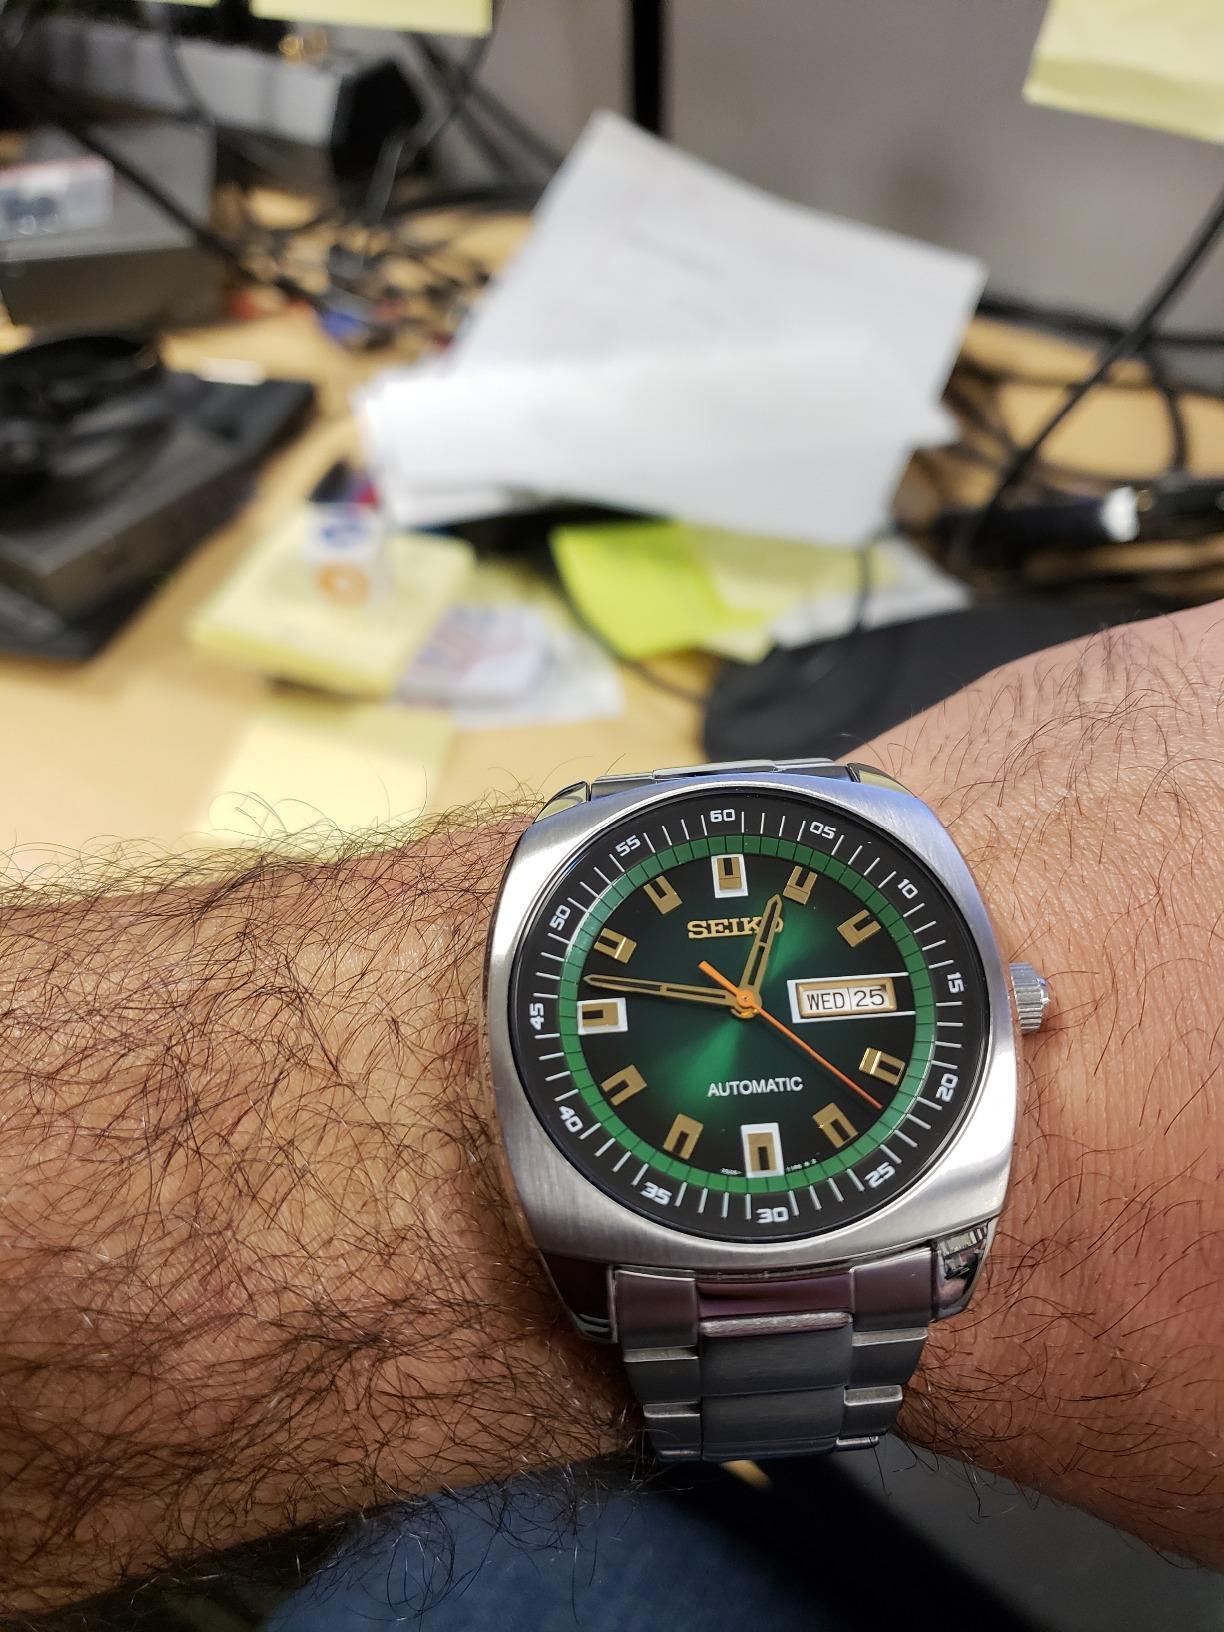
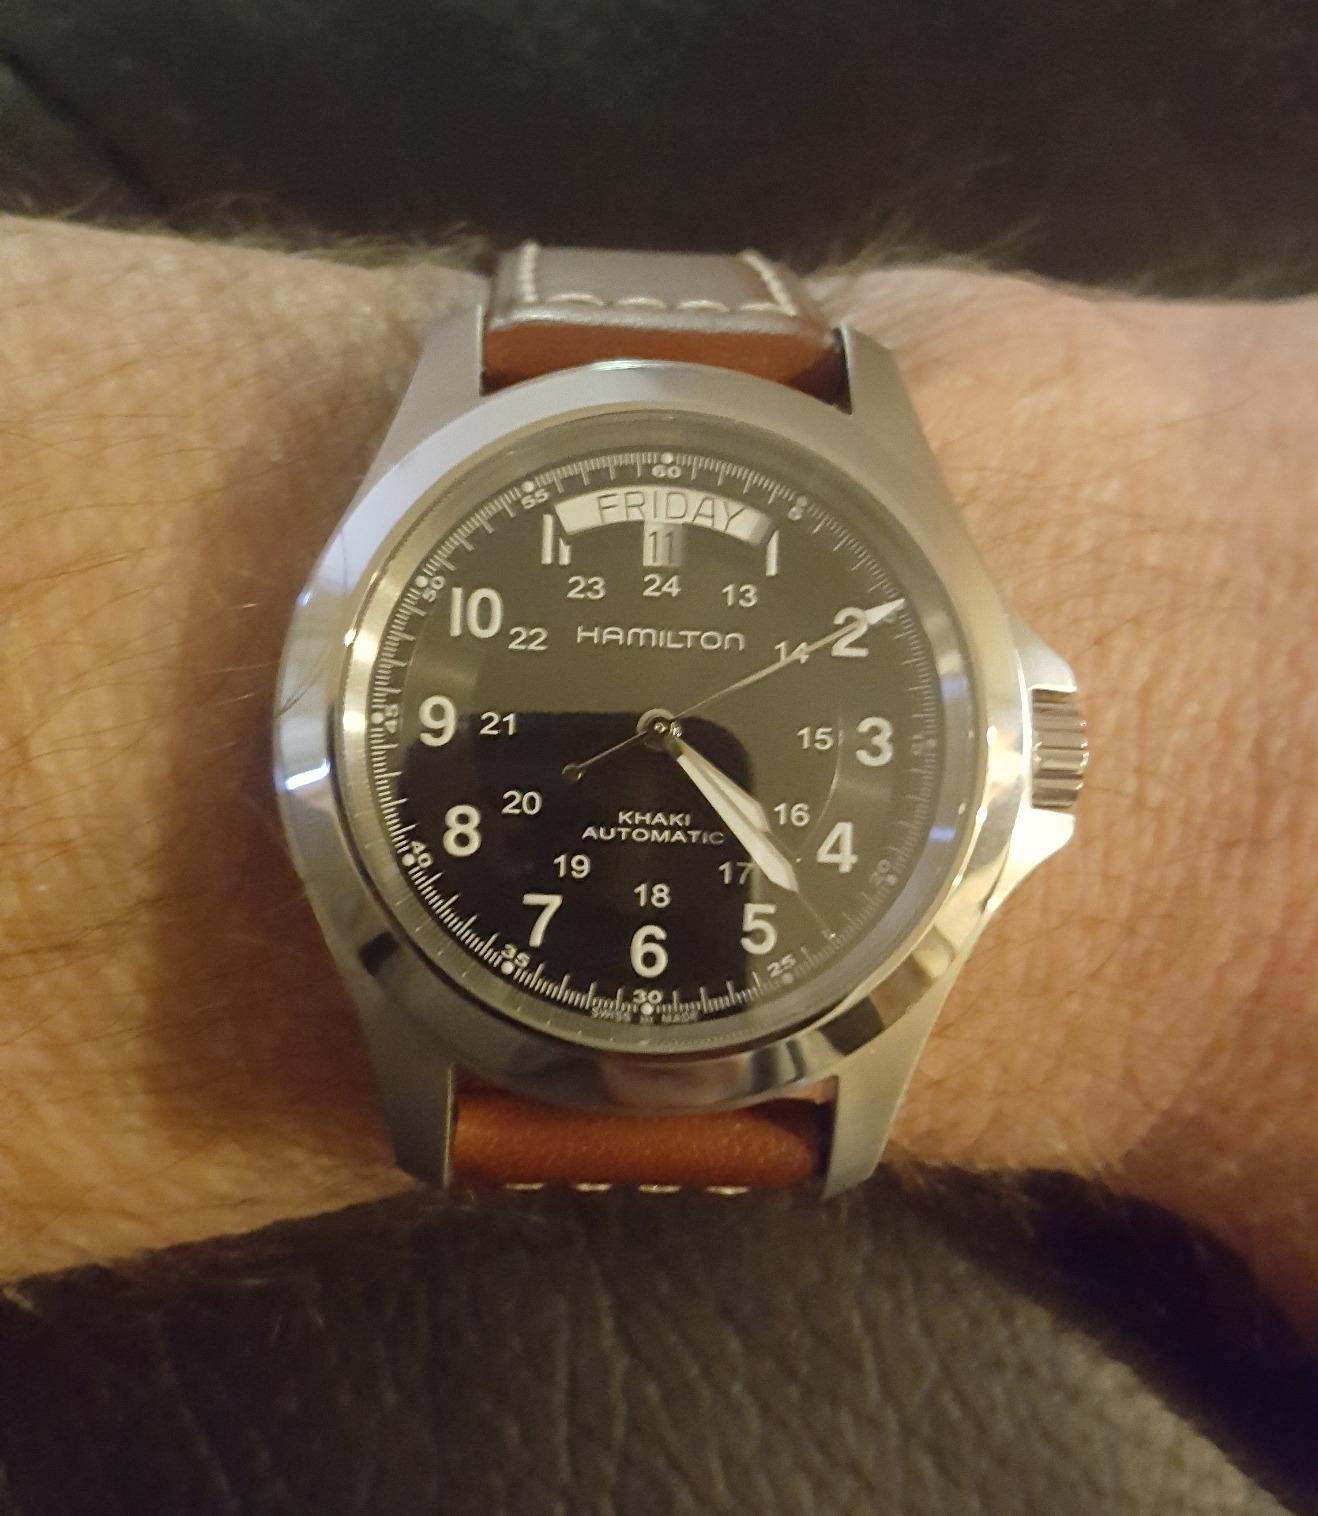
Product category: accessories_watch
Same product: no